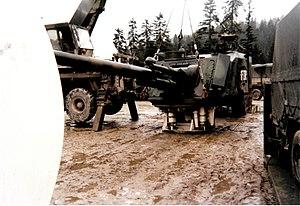
La tourelle est un dispositif placé sur un véhicule qui permet d'orienter l'armement dont elle dispose, tout en le maintenant sous protection.